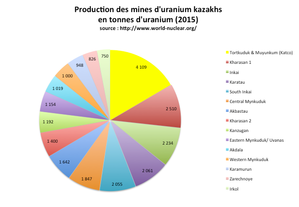
Production des mines d'uranium au Kazakhstan en 2015. Source
Le Kazakhstan est devenu depuis 2011 le plus grand producteur d'uranium au monde. L'extraction de l'uranium est effectuée par lixiviation in situ dans des champs de forages situés dans les bassins du Tchou-Saryssou et du Syr-Daria dans les Oblys de Kyzylorda et du Kazakhstan-Méridional.